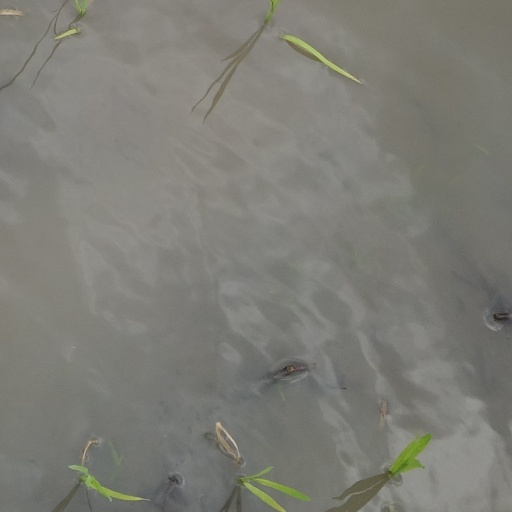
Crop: rice